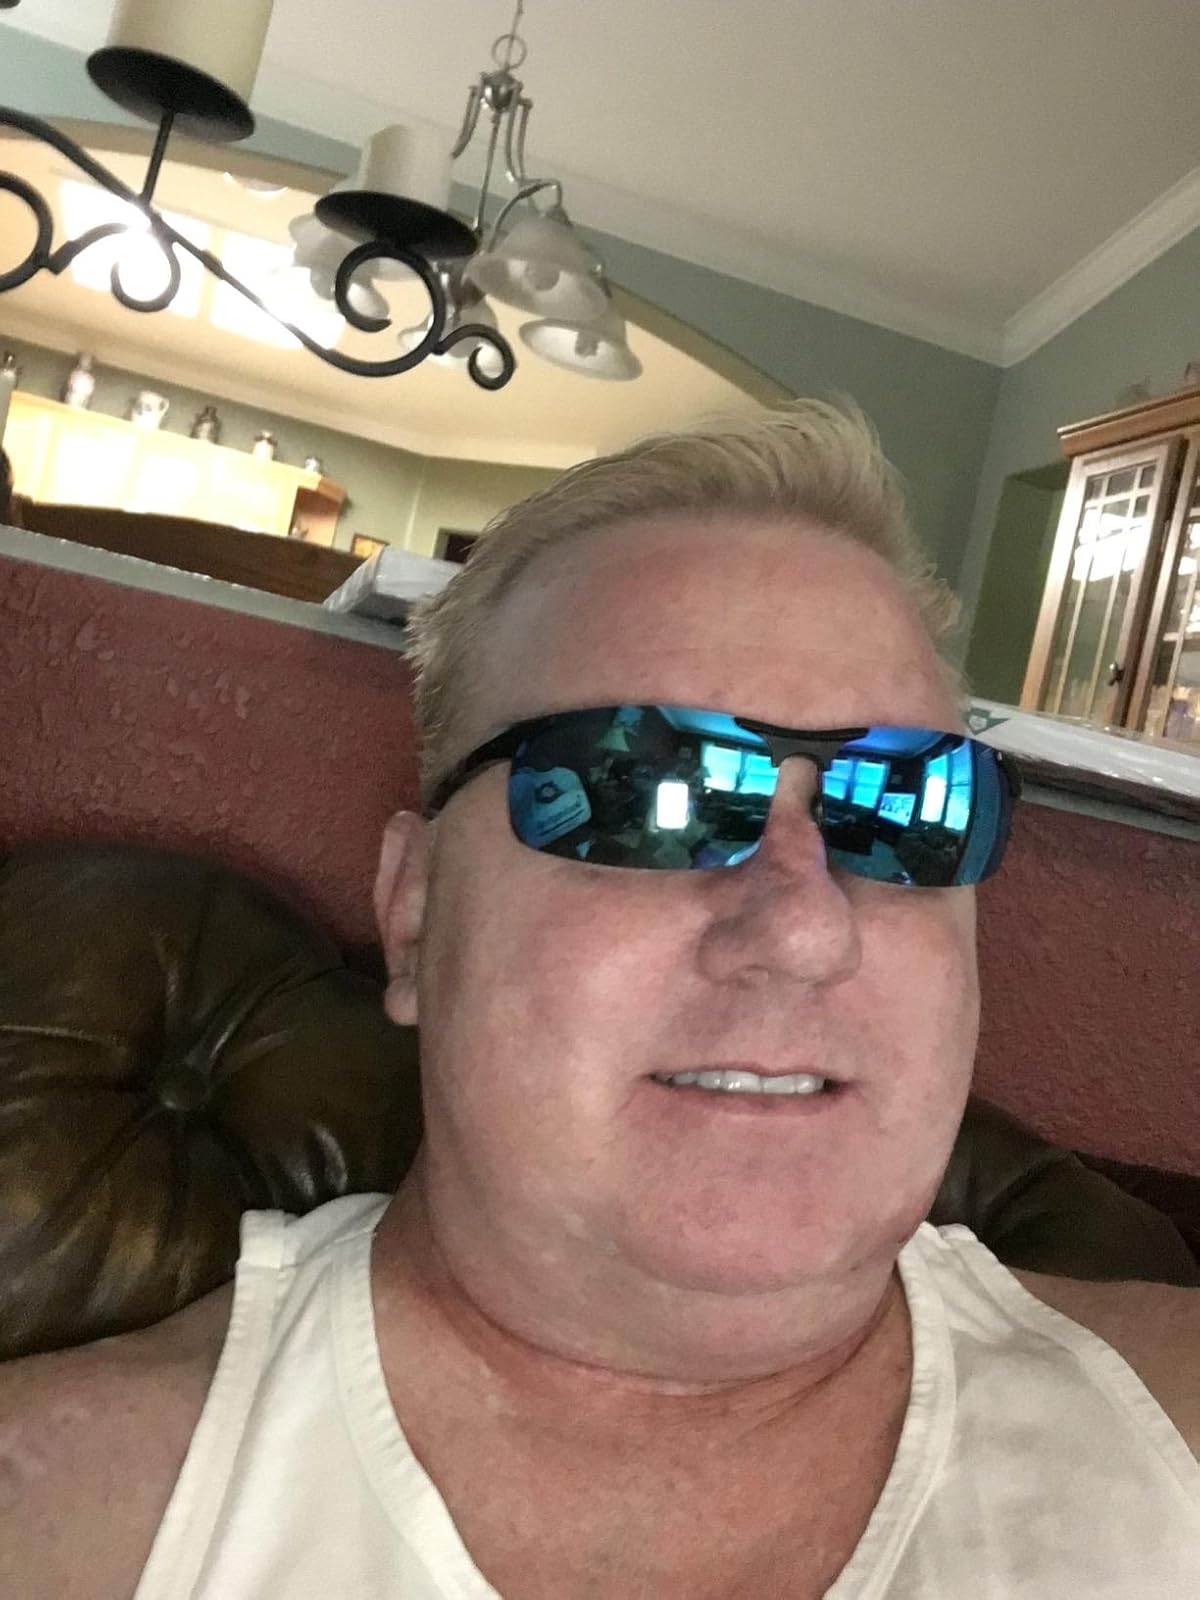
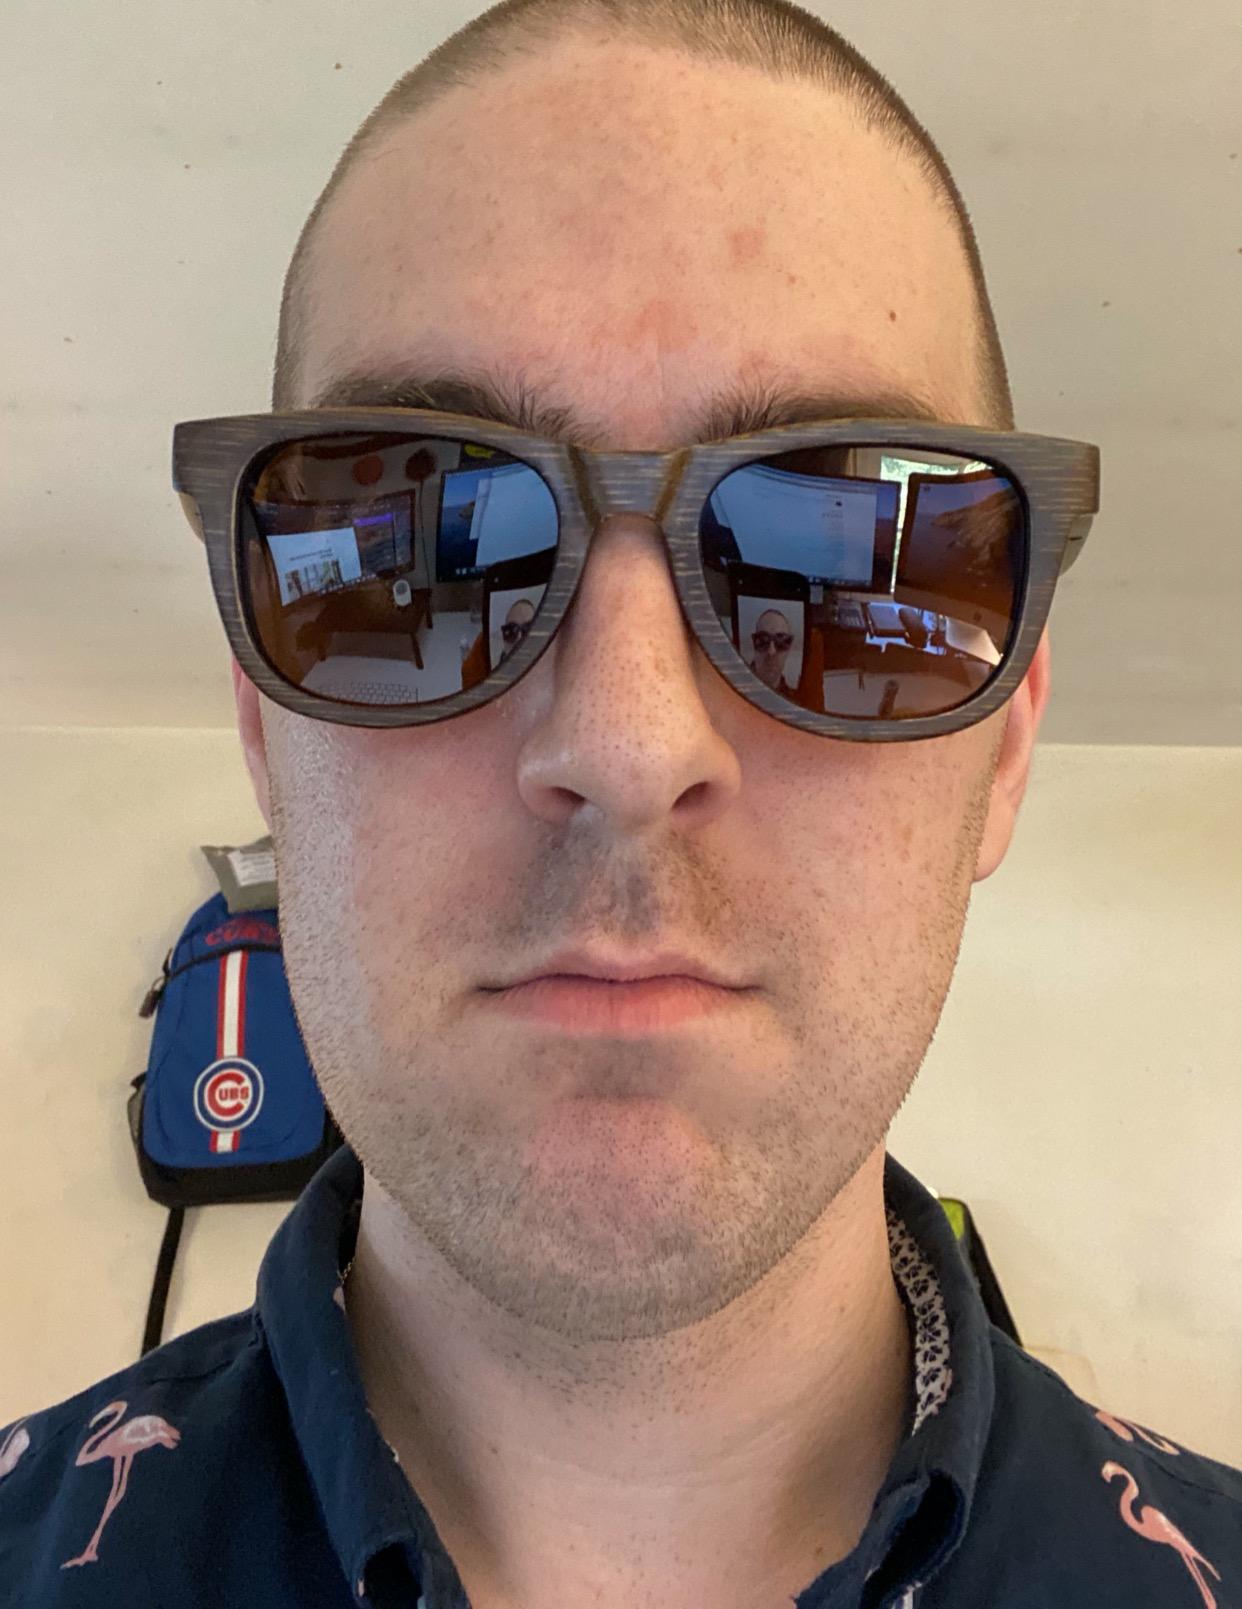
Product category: accessories_sunglasses
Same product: no